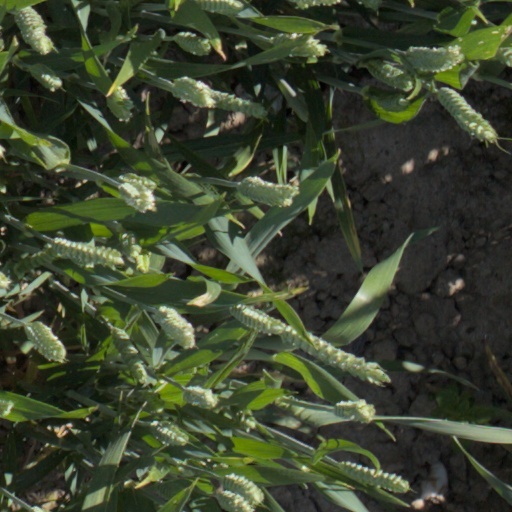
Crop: wheat